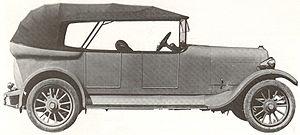
L'Austin 20 est une grande voiture qui a été introduite par Austin après la fin de la Première Guerre mondiale, en avril 1919 et dont la production a été poursuivie jusqu'en 1930. Après l'introduction de l' Austin 20/6 en 1927, le premier modèle fut appelé la Austin 20/4.